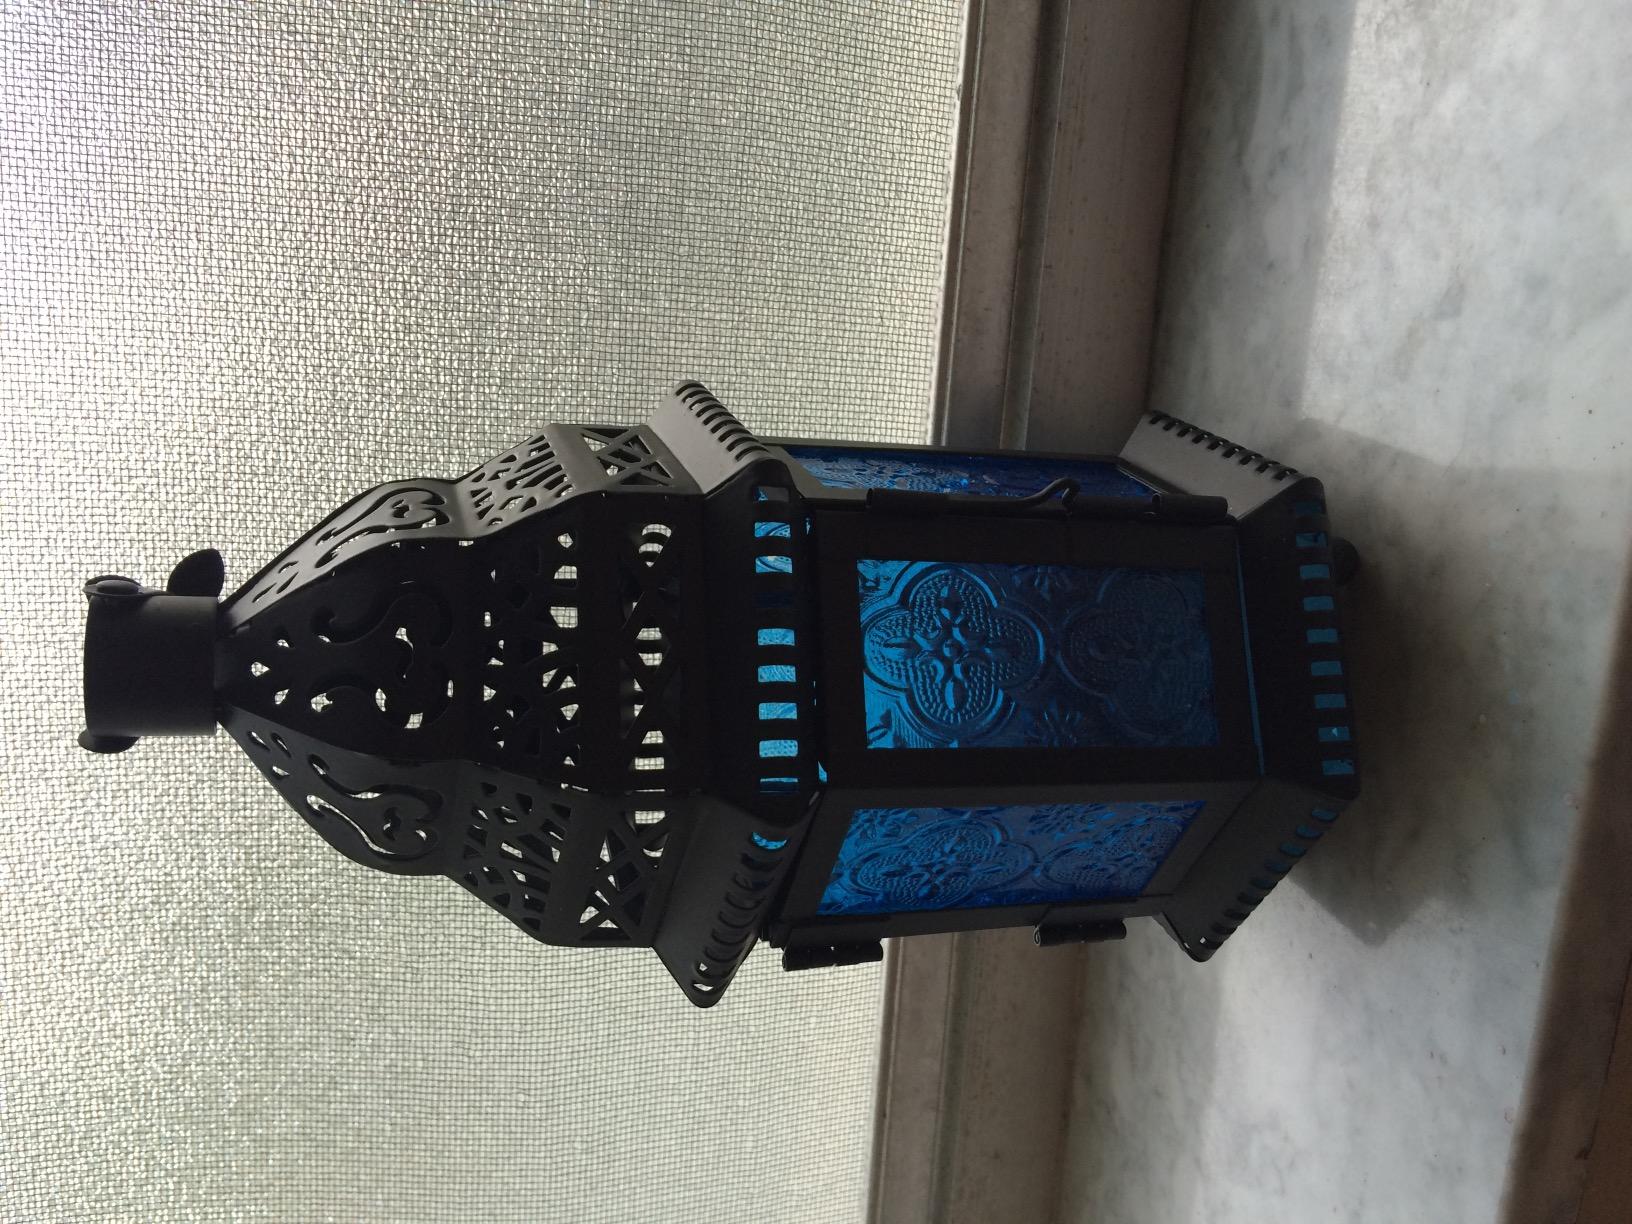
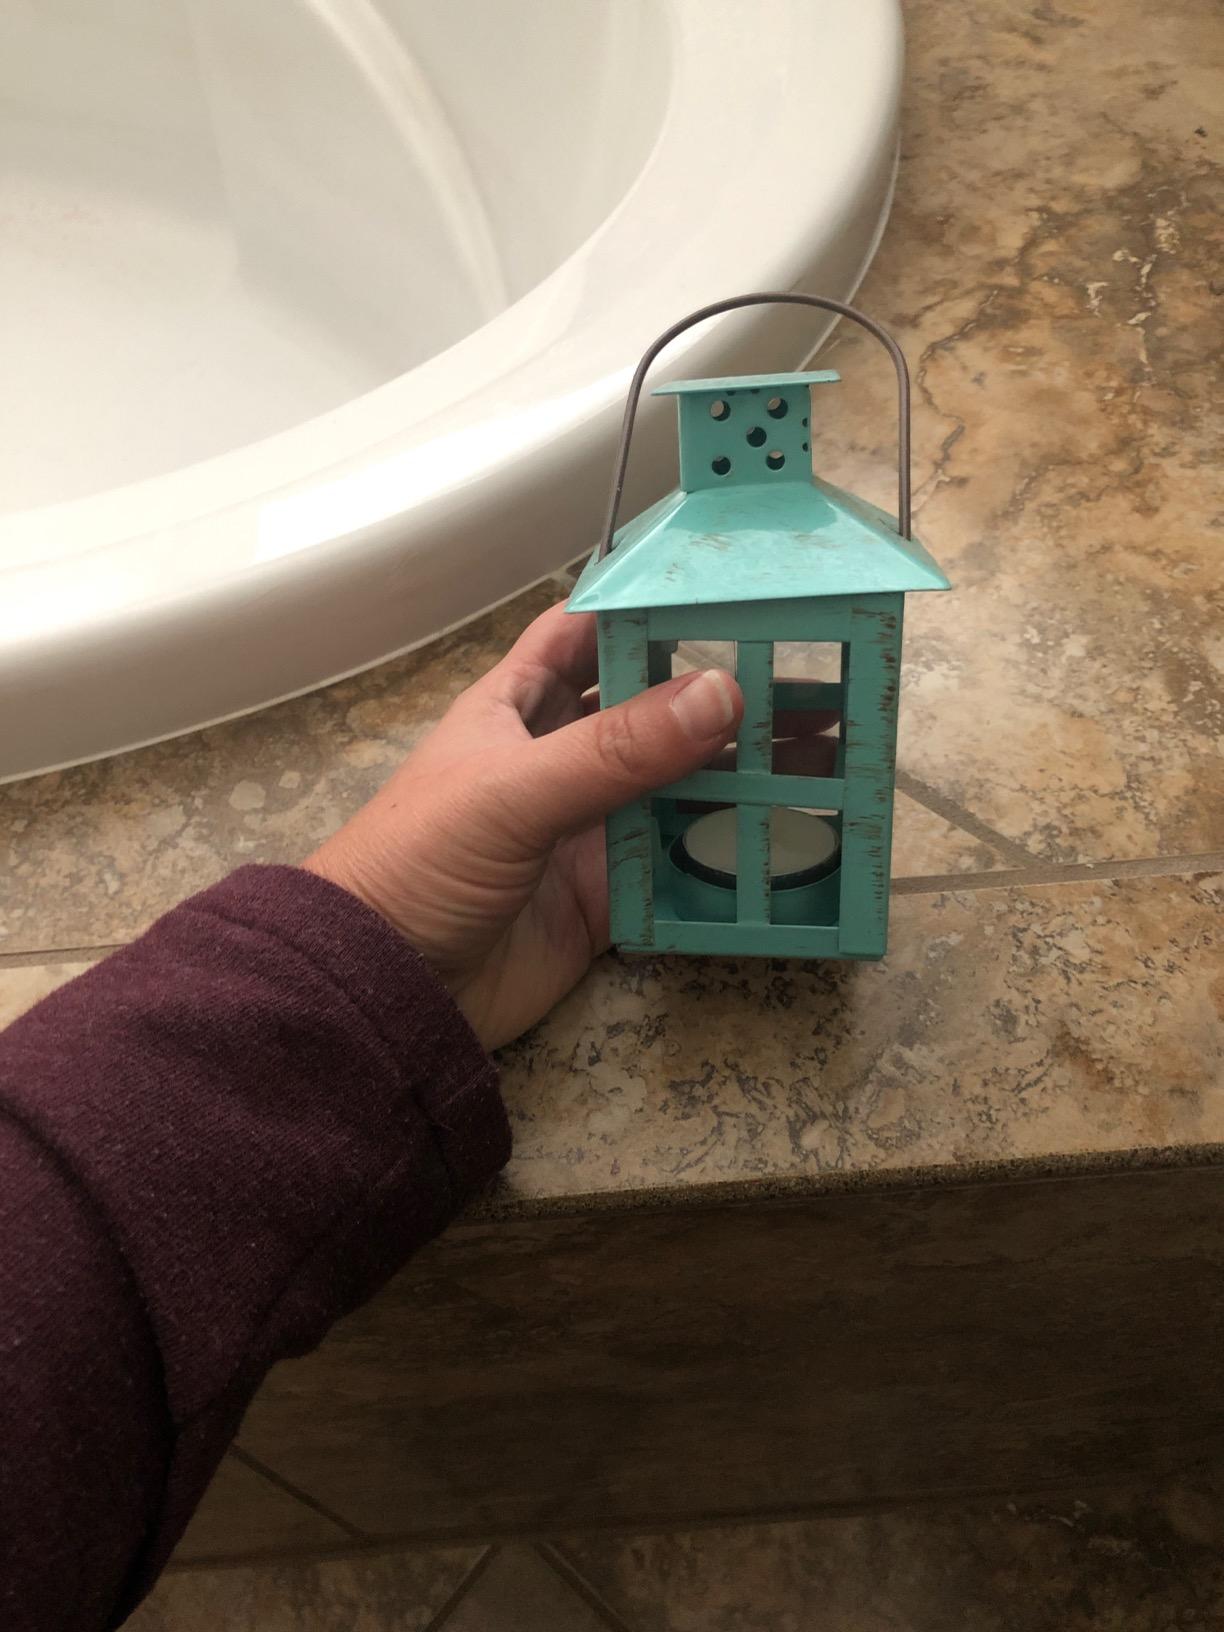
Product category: lantern
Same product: no